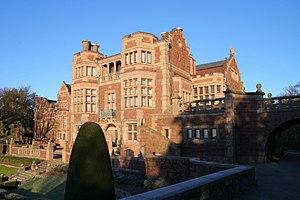
Melancholia est un film dramatique écrit et réalisé par Lars von Trier, sorti en 2011.
Le château de Tjolöholms se trouve dans la province de Halland en Suède. Il est situé sur une presqu'île, face à la mer, dans le fjord de Kungsbacka sur la côte du Kattegat. Il a été construit pour James Fredrik et Blanche Dickson entre 1898 et 1904, sur les plans de l'architecte Lars Israel Wahlman, qui l'a réalisé dans un goût délibérément anglicisant, dans une déclinaison du style néo-Tudor portant aussi l'influence du mouvement Arts and Crafts.